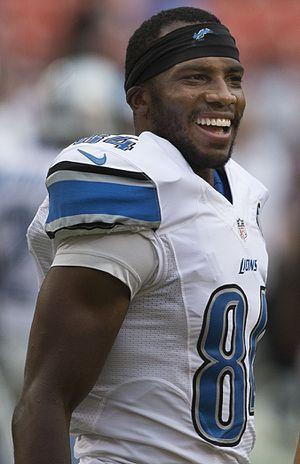
Ryan Broyles est un joueur américain de football américain.